Welsh Place-Name Society

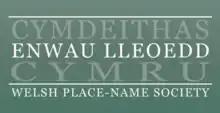
WSPN Logo

The Welsh Place-Name Society was founded in 2011 with the aim of promoting an awareness and understanding of the study of place-names and their relationship to the languages, environment, history and culture of Wales.